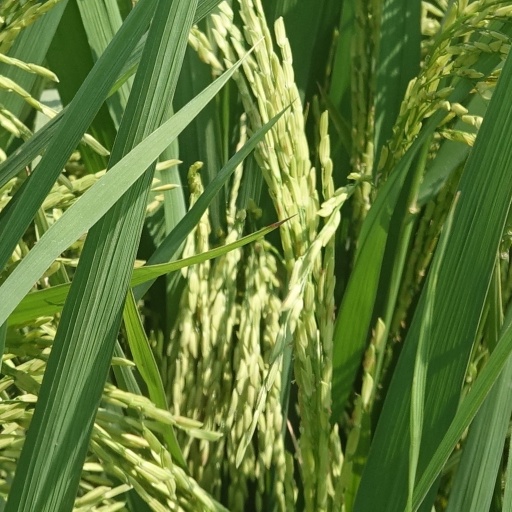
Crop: rice